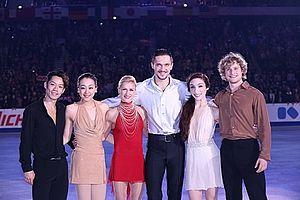
Meryl Davis est une patineuse artistique américaine née le 1ᵉʳ janvier 1987 à Royal Oak, dans le Michigan aux États-Unis. Son partenaire en danse sur glace est Charlie White, avec qui elle patine depuis 1997.
Mao Asada, née le 25 septembre 1990 à Nagoya, est une ancienne patineuse artistique japonaise. Elle est triple championne du monde et vice-championne olympique 2010.